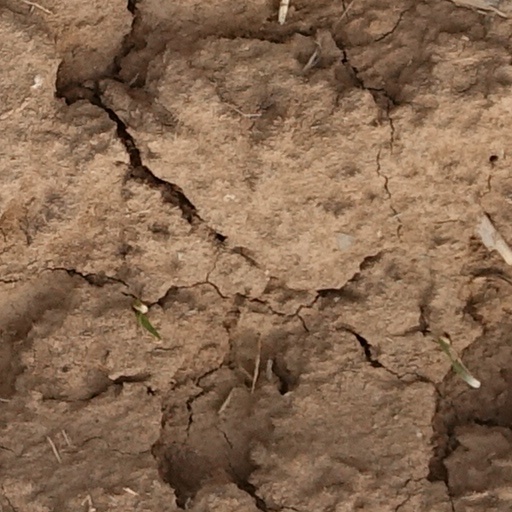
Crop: wheat